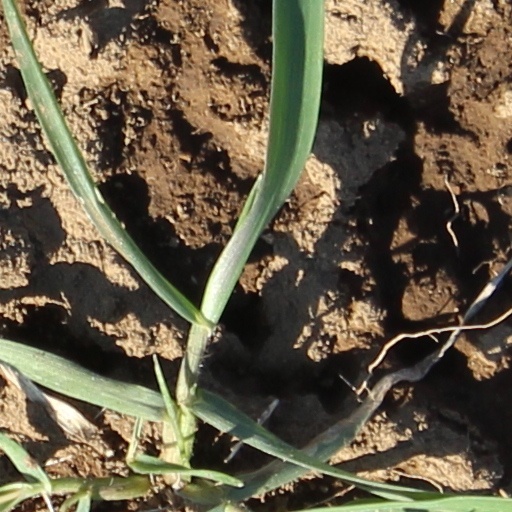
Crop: wheat